Lubuntu

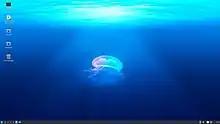
Lubuntu 22.04 LTS

Lubuntu 22.04 LTS is a long term support release, made on 21 April 2022 and will be supported for three years until April 2025.